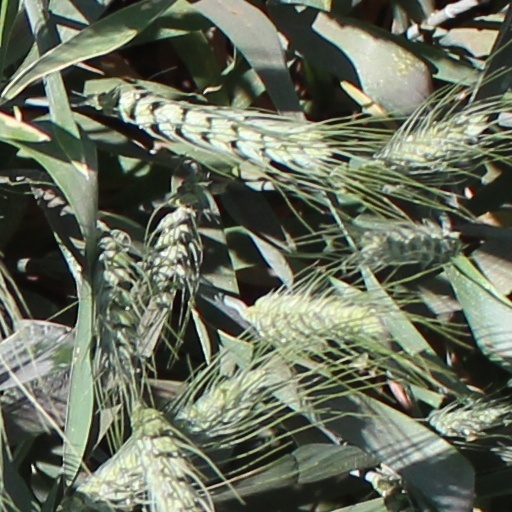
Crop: wheat